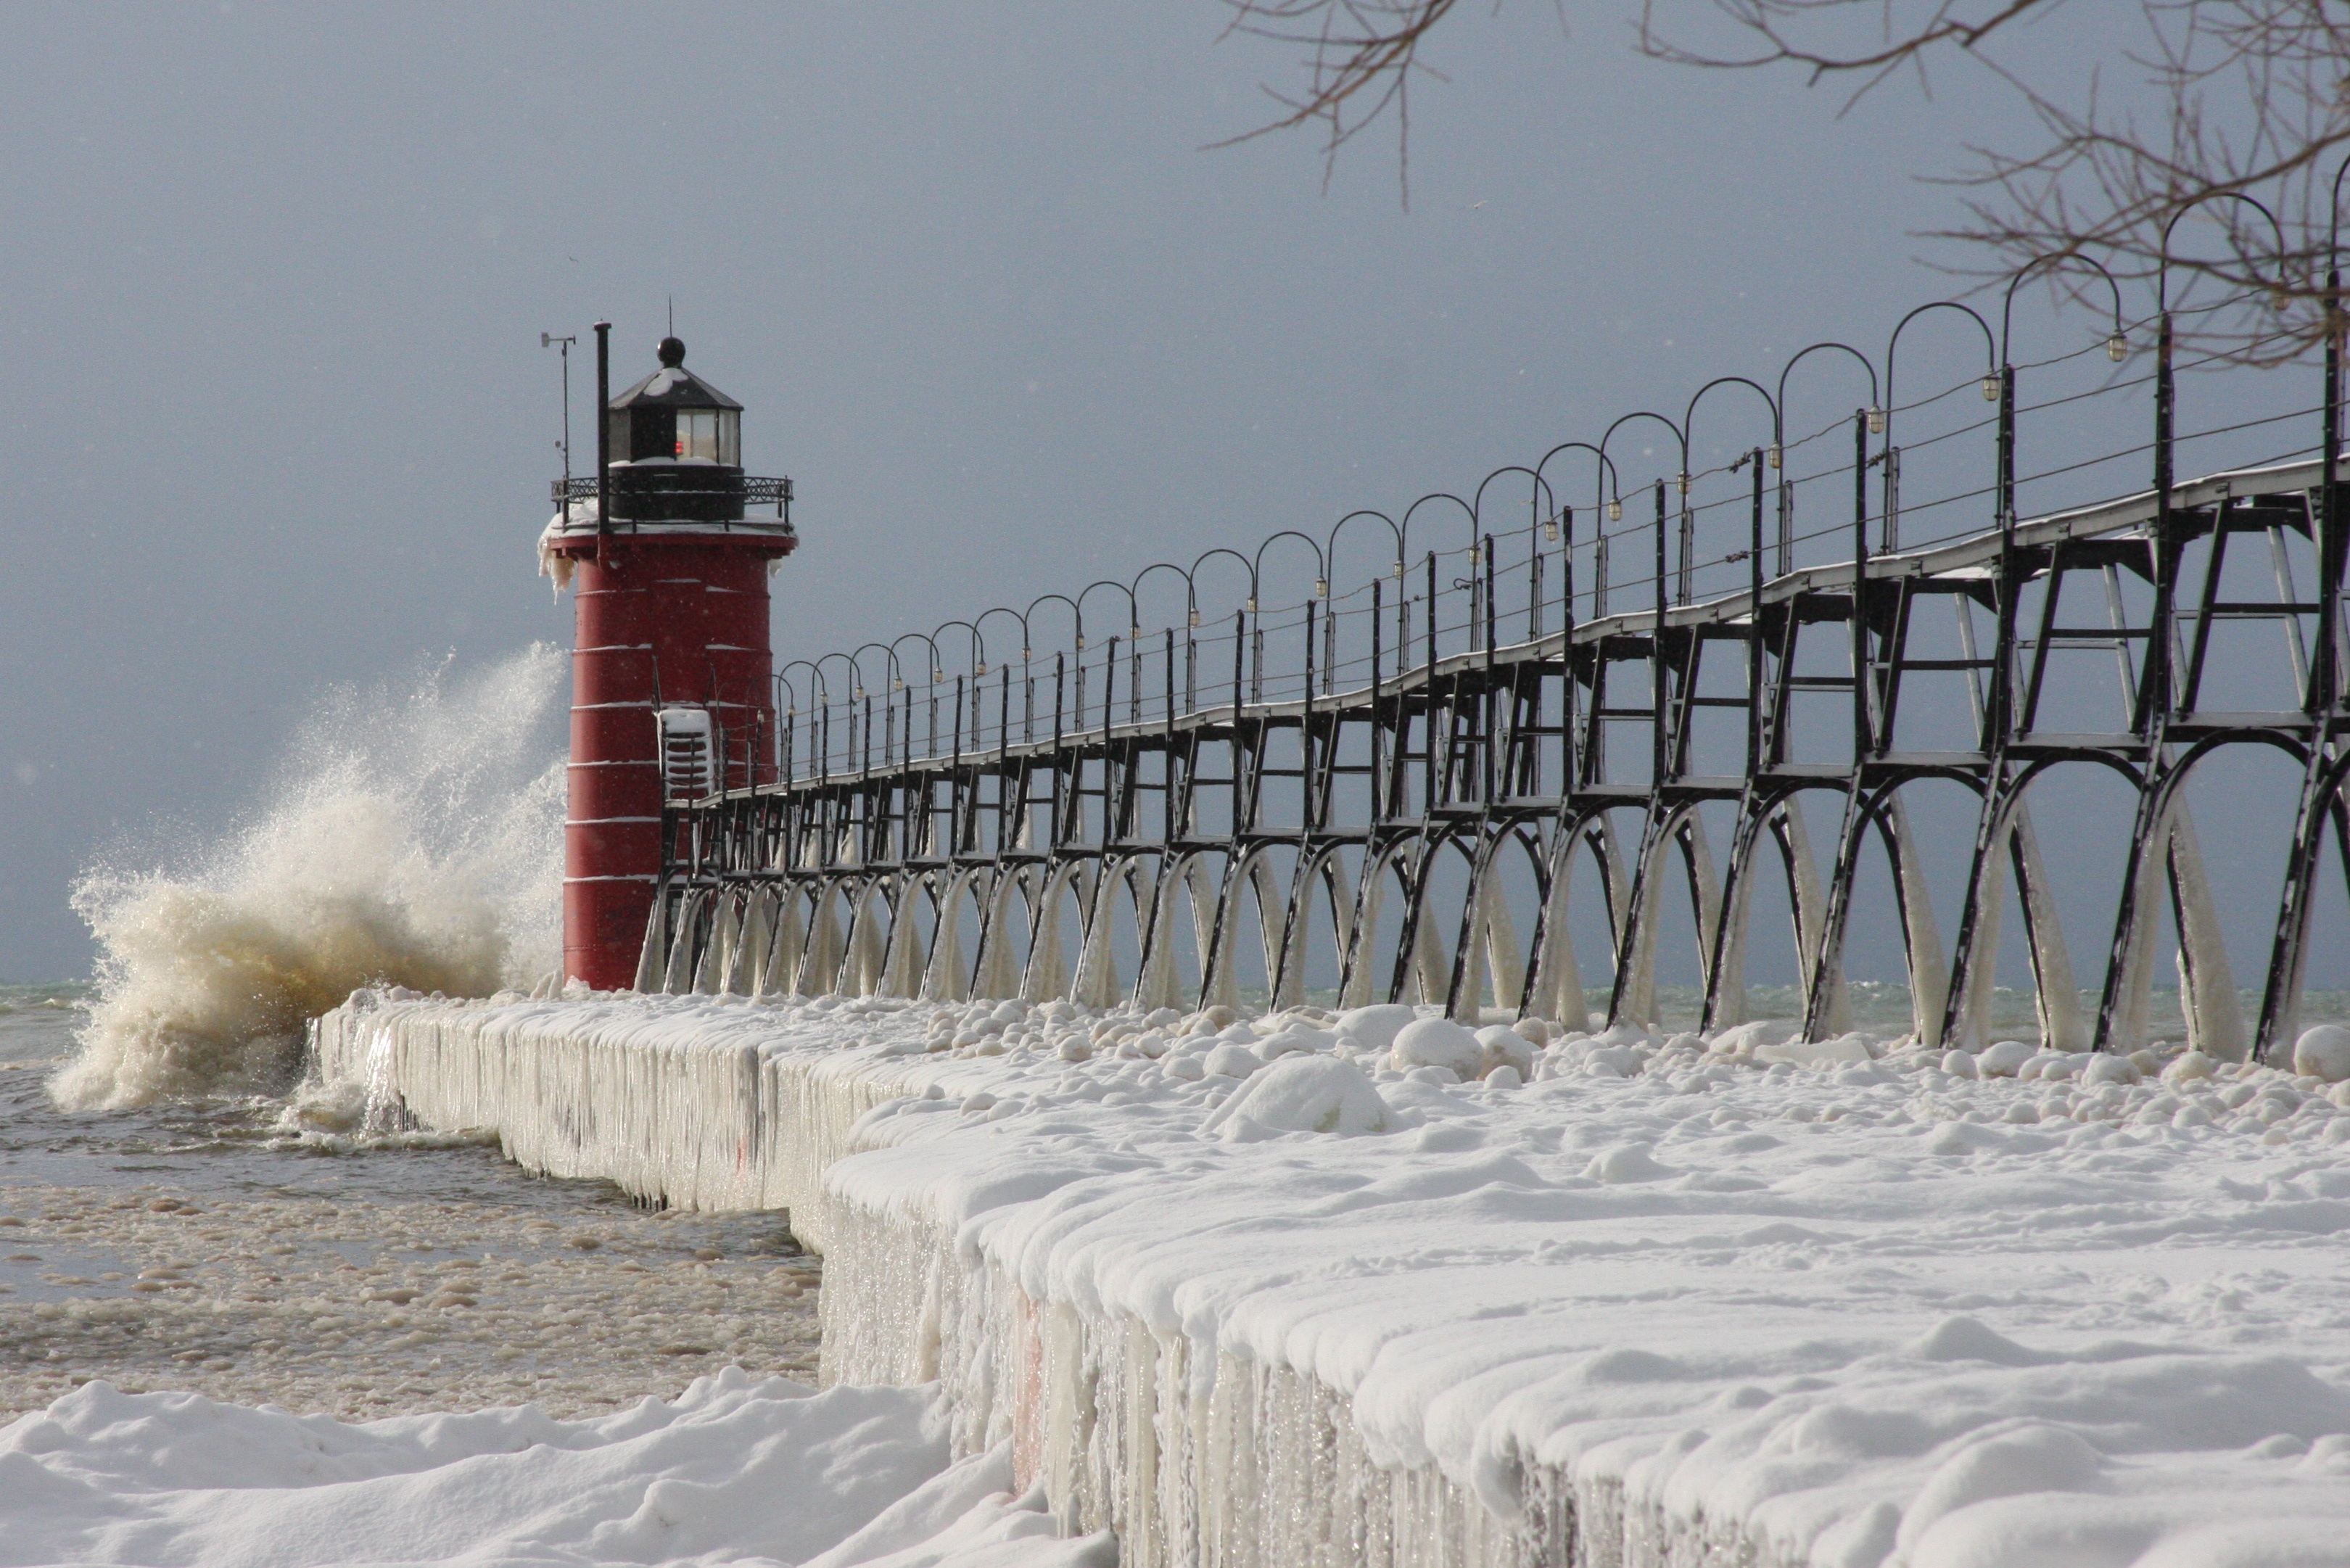
sea, snow, winter, lighthouse, wind, coastal, pier, walkway, ice, tower, weather, frozen, michigan, maritime, lake michigan, south haven